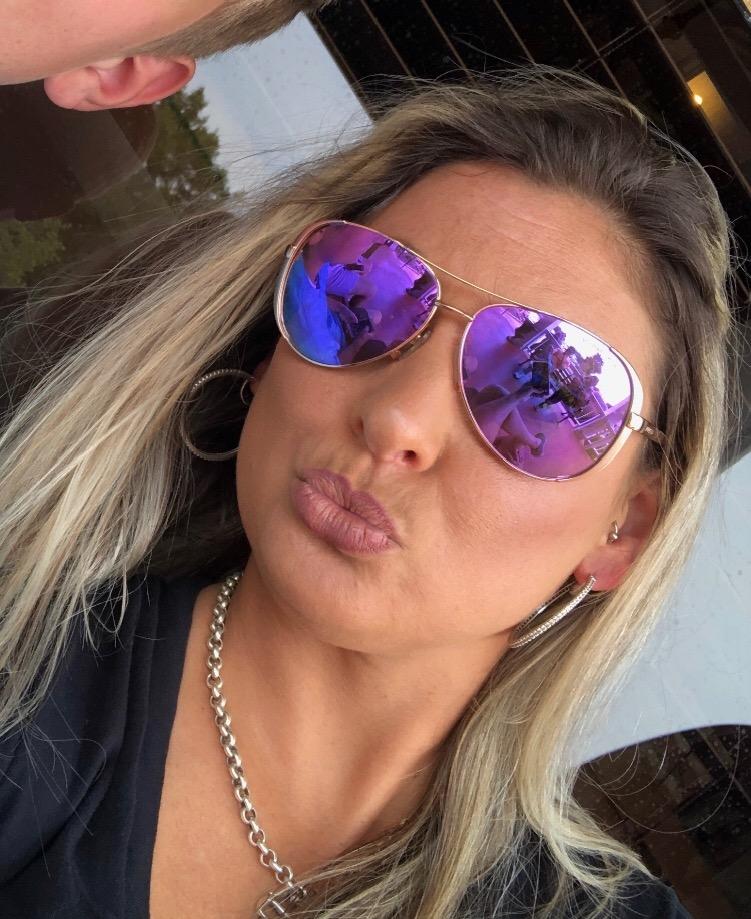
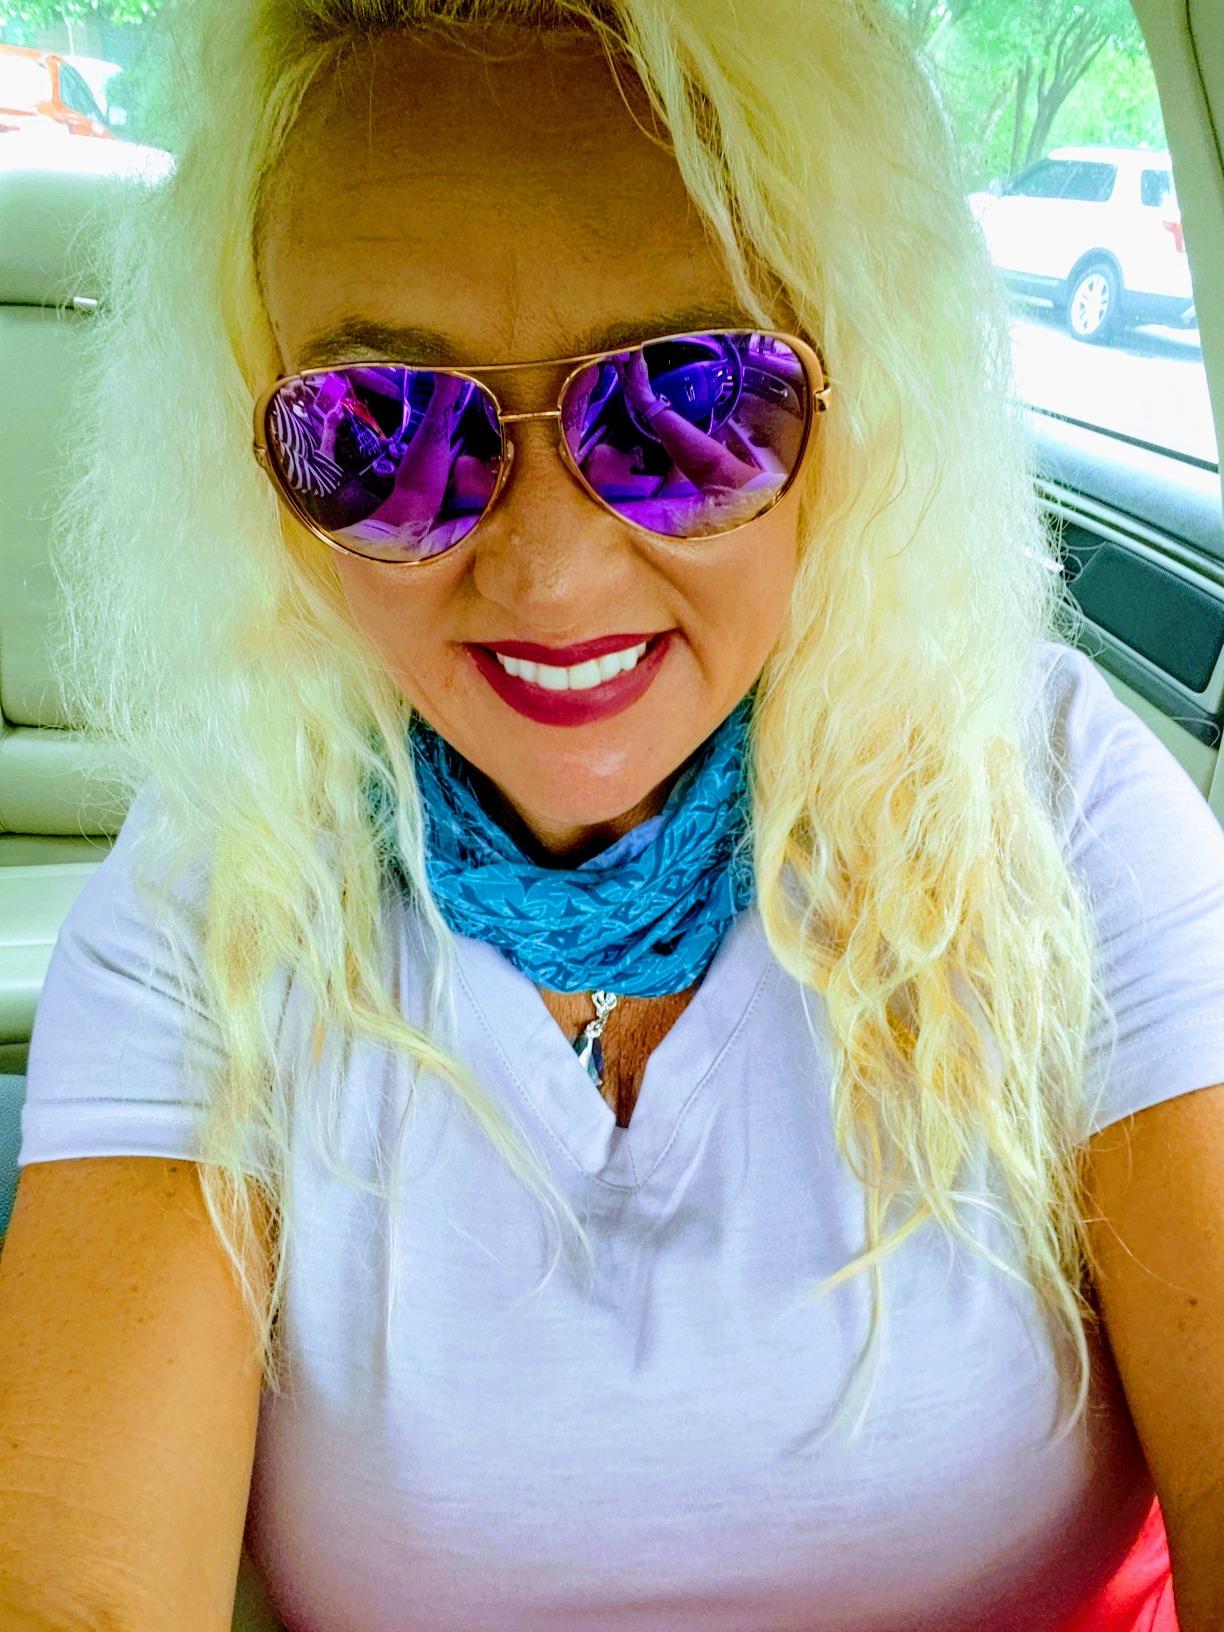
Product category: accessories_sunglasses
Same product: yes